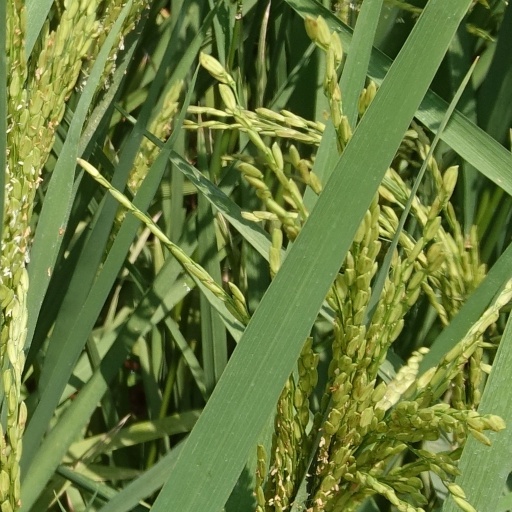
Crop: rice